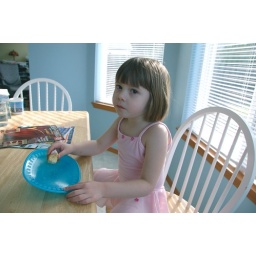
A pink doughnut for the blue girl in a pink dress.